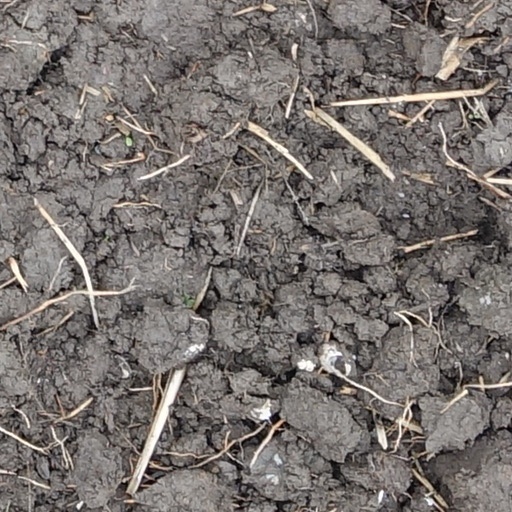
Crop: wheat